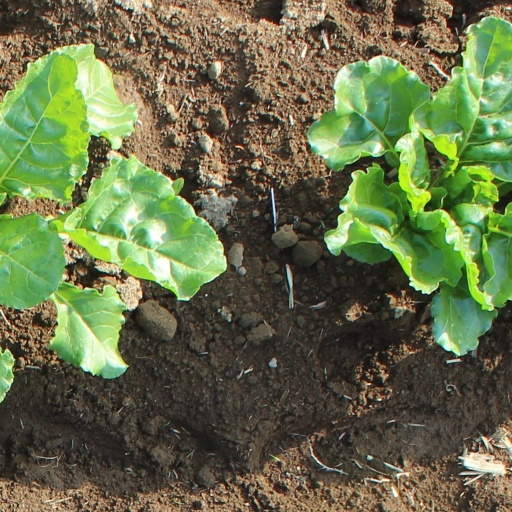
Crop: sugar beet